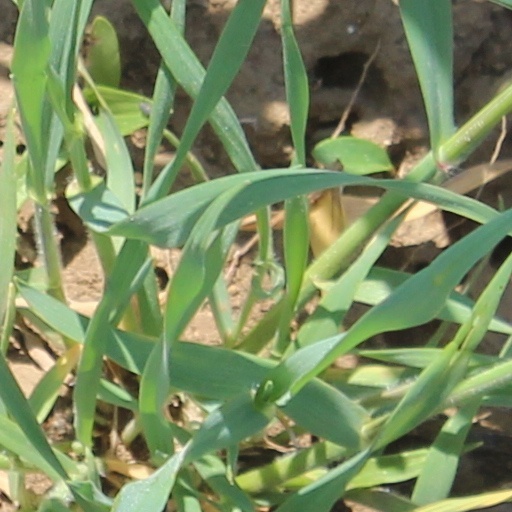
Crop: wheat